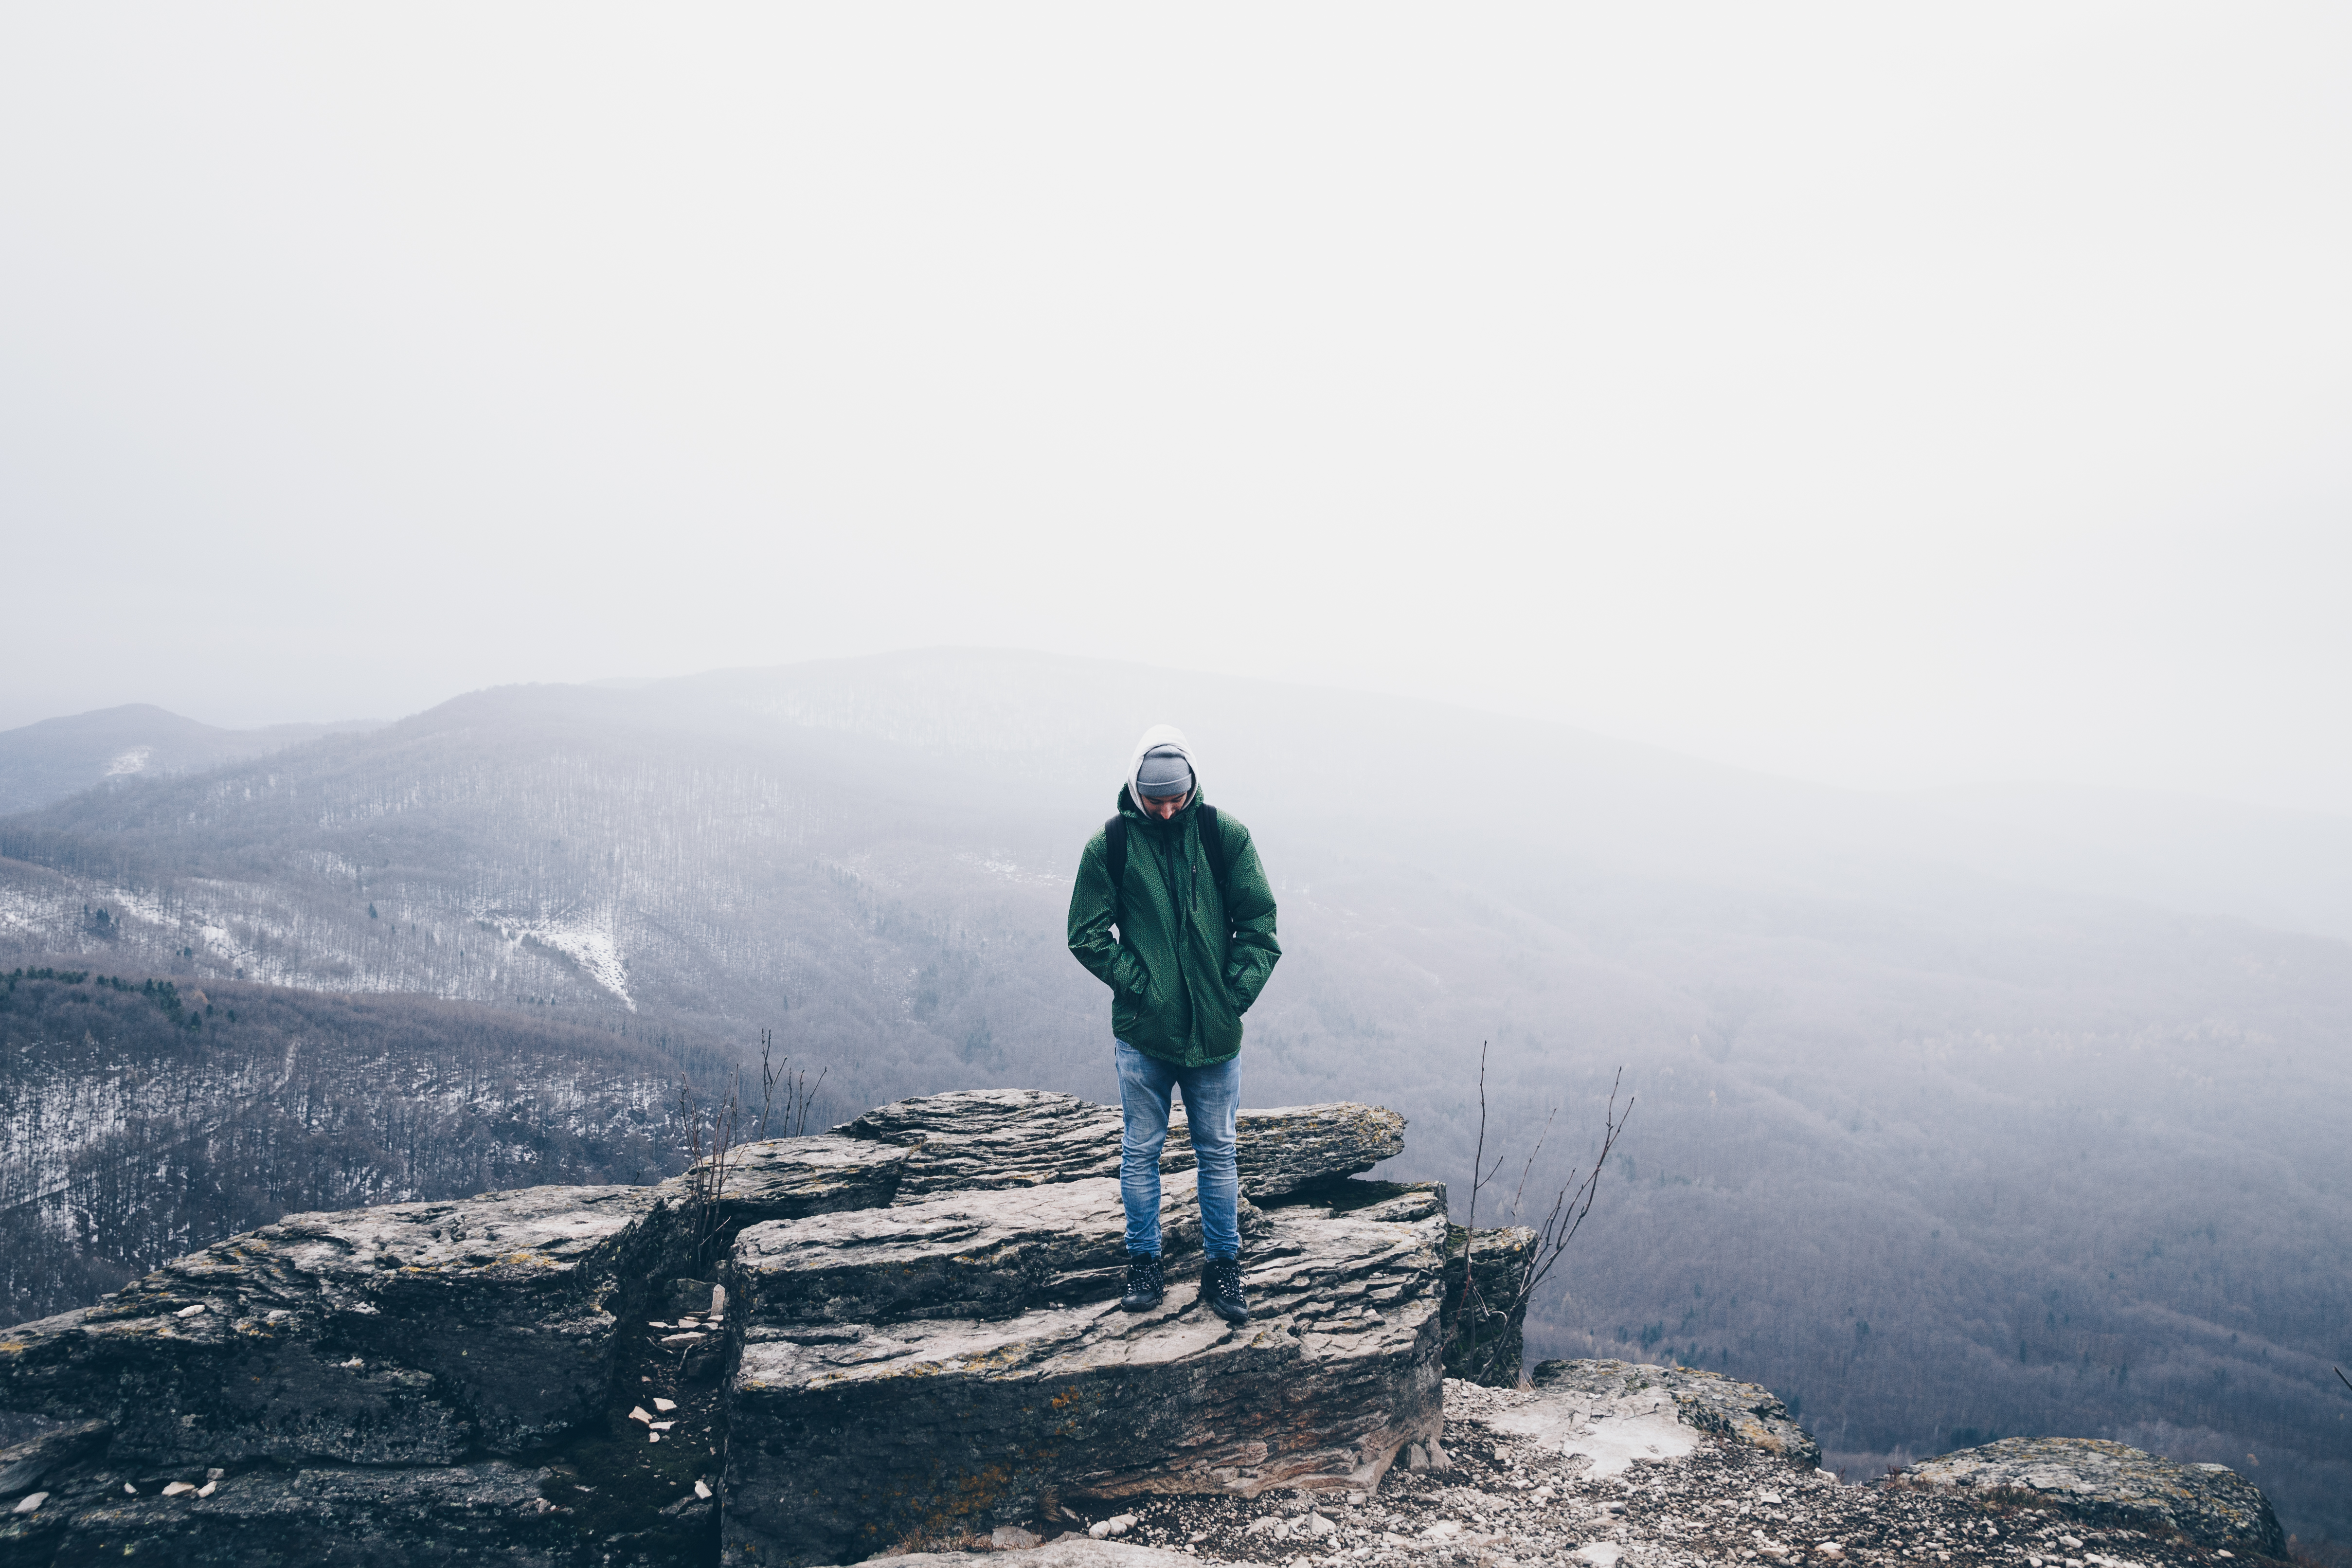
adult, adventure, climber, clouds, cold, daylight, exploration, fog, foggy, frost, frozen, high, hike, ice, landscape, man, mountain climbing, mountain peak, mountains, nature, outdoor, outdoors, park, person, rocks, scenery, scenic, snow, top, trees, view, winter, mountainous landforms, mountain, sky, ridge, mountain range, cloud, freezing, hill, hill station, summit, fell, tree, arctic, mountaineering, glacial landform, alps, horizon, mist, vacation